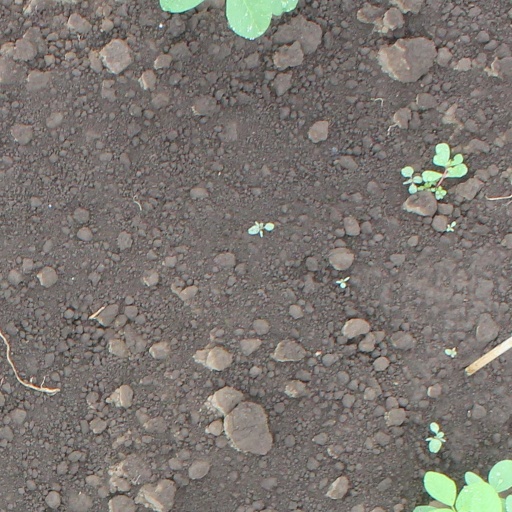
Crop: soybean